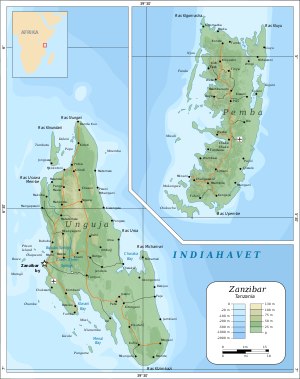
Zanzibar
Kort over Zanzibar.
Zanzibar er en øgruppe og en autonom del af Tanzania i Østafrika. Zanzibar består af hovedøerne Unguja og Pemba samt mange mindre øer, som ligger omkring disse. Zanzibar blev tidlig besøgt af arabiske og portugisiske handelsfolk, og øgruppen var kontrolleret af det omanske sultanat i 1700- og 1800-tallet. Efter en periode som selvstændig sultanat blev øgruppen et britisk protektorat i 1890. Zanzibar blev til et selvstændig sultanat i december 1963, og til en republik efter en revolution ledet af John Okello i januar 1964. I april 1964 slog Zanzibar sig sammen med Tanganyika og blev Den forenede republik Tanganyika og Zanzibar, omdøbt til Tanzania i oktober samme år. Zanzibars hovedstad er Zanzibar by, og byens kerne, Stenbyen på Zanzibar, står på UNESCOs verdensarvsliste.